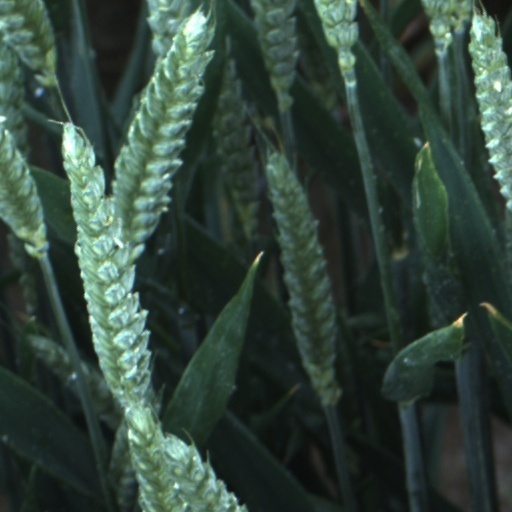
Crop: wheat